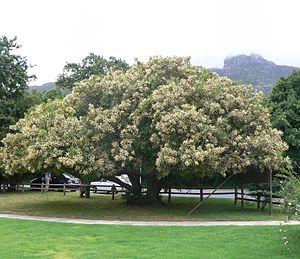
Brabejum stellatifolium est une espèce de plantes dicotylédones de la famille des Proteaceae, originaire d'Afrique du Sud.